Roman cavalry

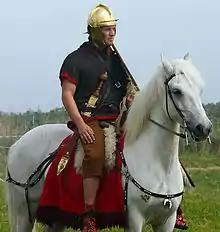
Re-enactor as Roman cavalryman

Roman cavalry (Latin: "equites Romani") refers to the horse-mounted forces of the Roman army throughout the regal, republican, and imperial eras.